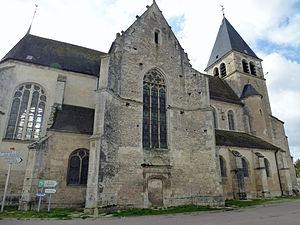
Eglise du 14/15 ème siècle
Bagneux-la-Fosse est une commune française, située dans le département de l'Aube en région Grand Est.
Cet article recense les monuments historiques de l'Aube, en France.
L'église Saint-Valentin est une église située à Bagneux-la-Fosse, en France.